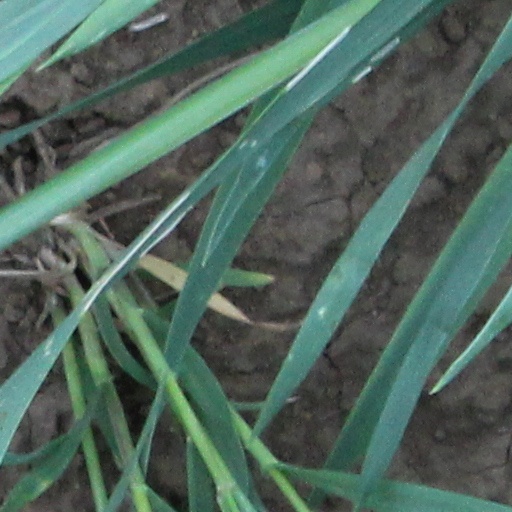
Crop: wheat